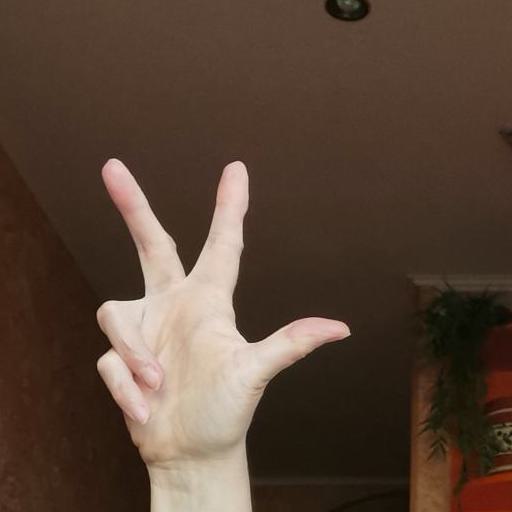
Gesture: three2